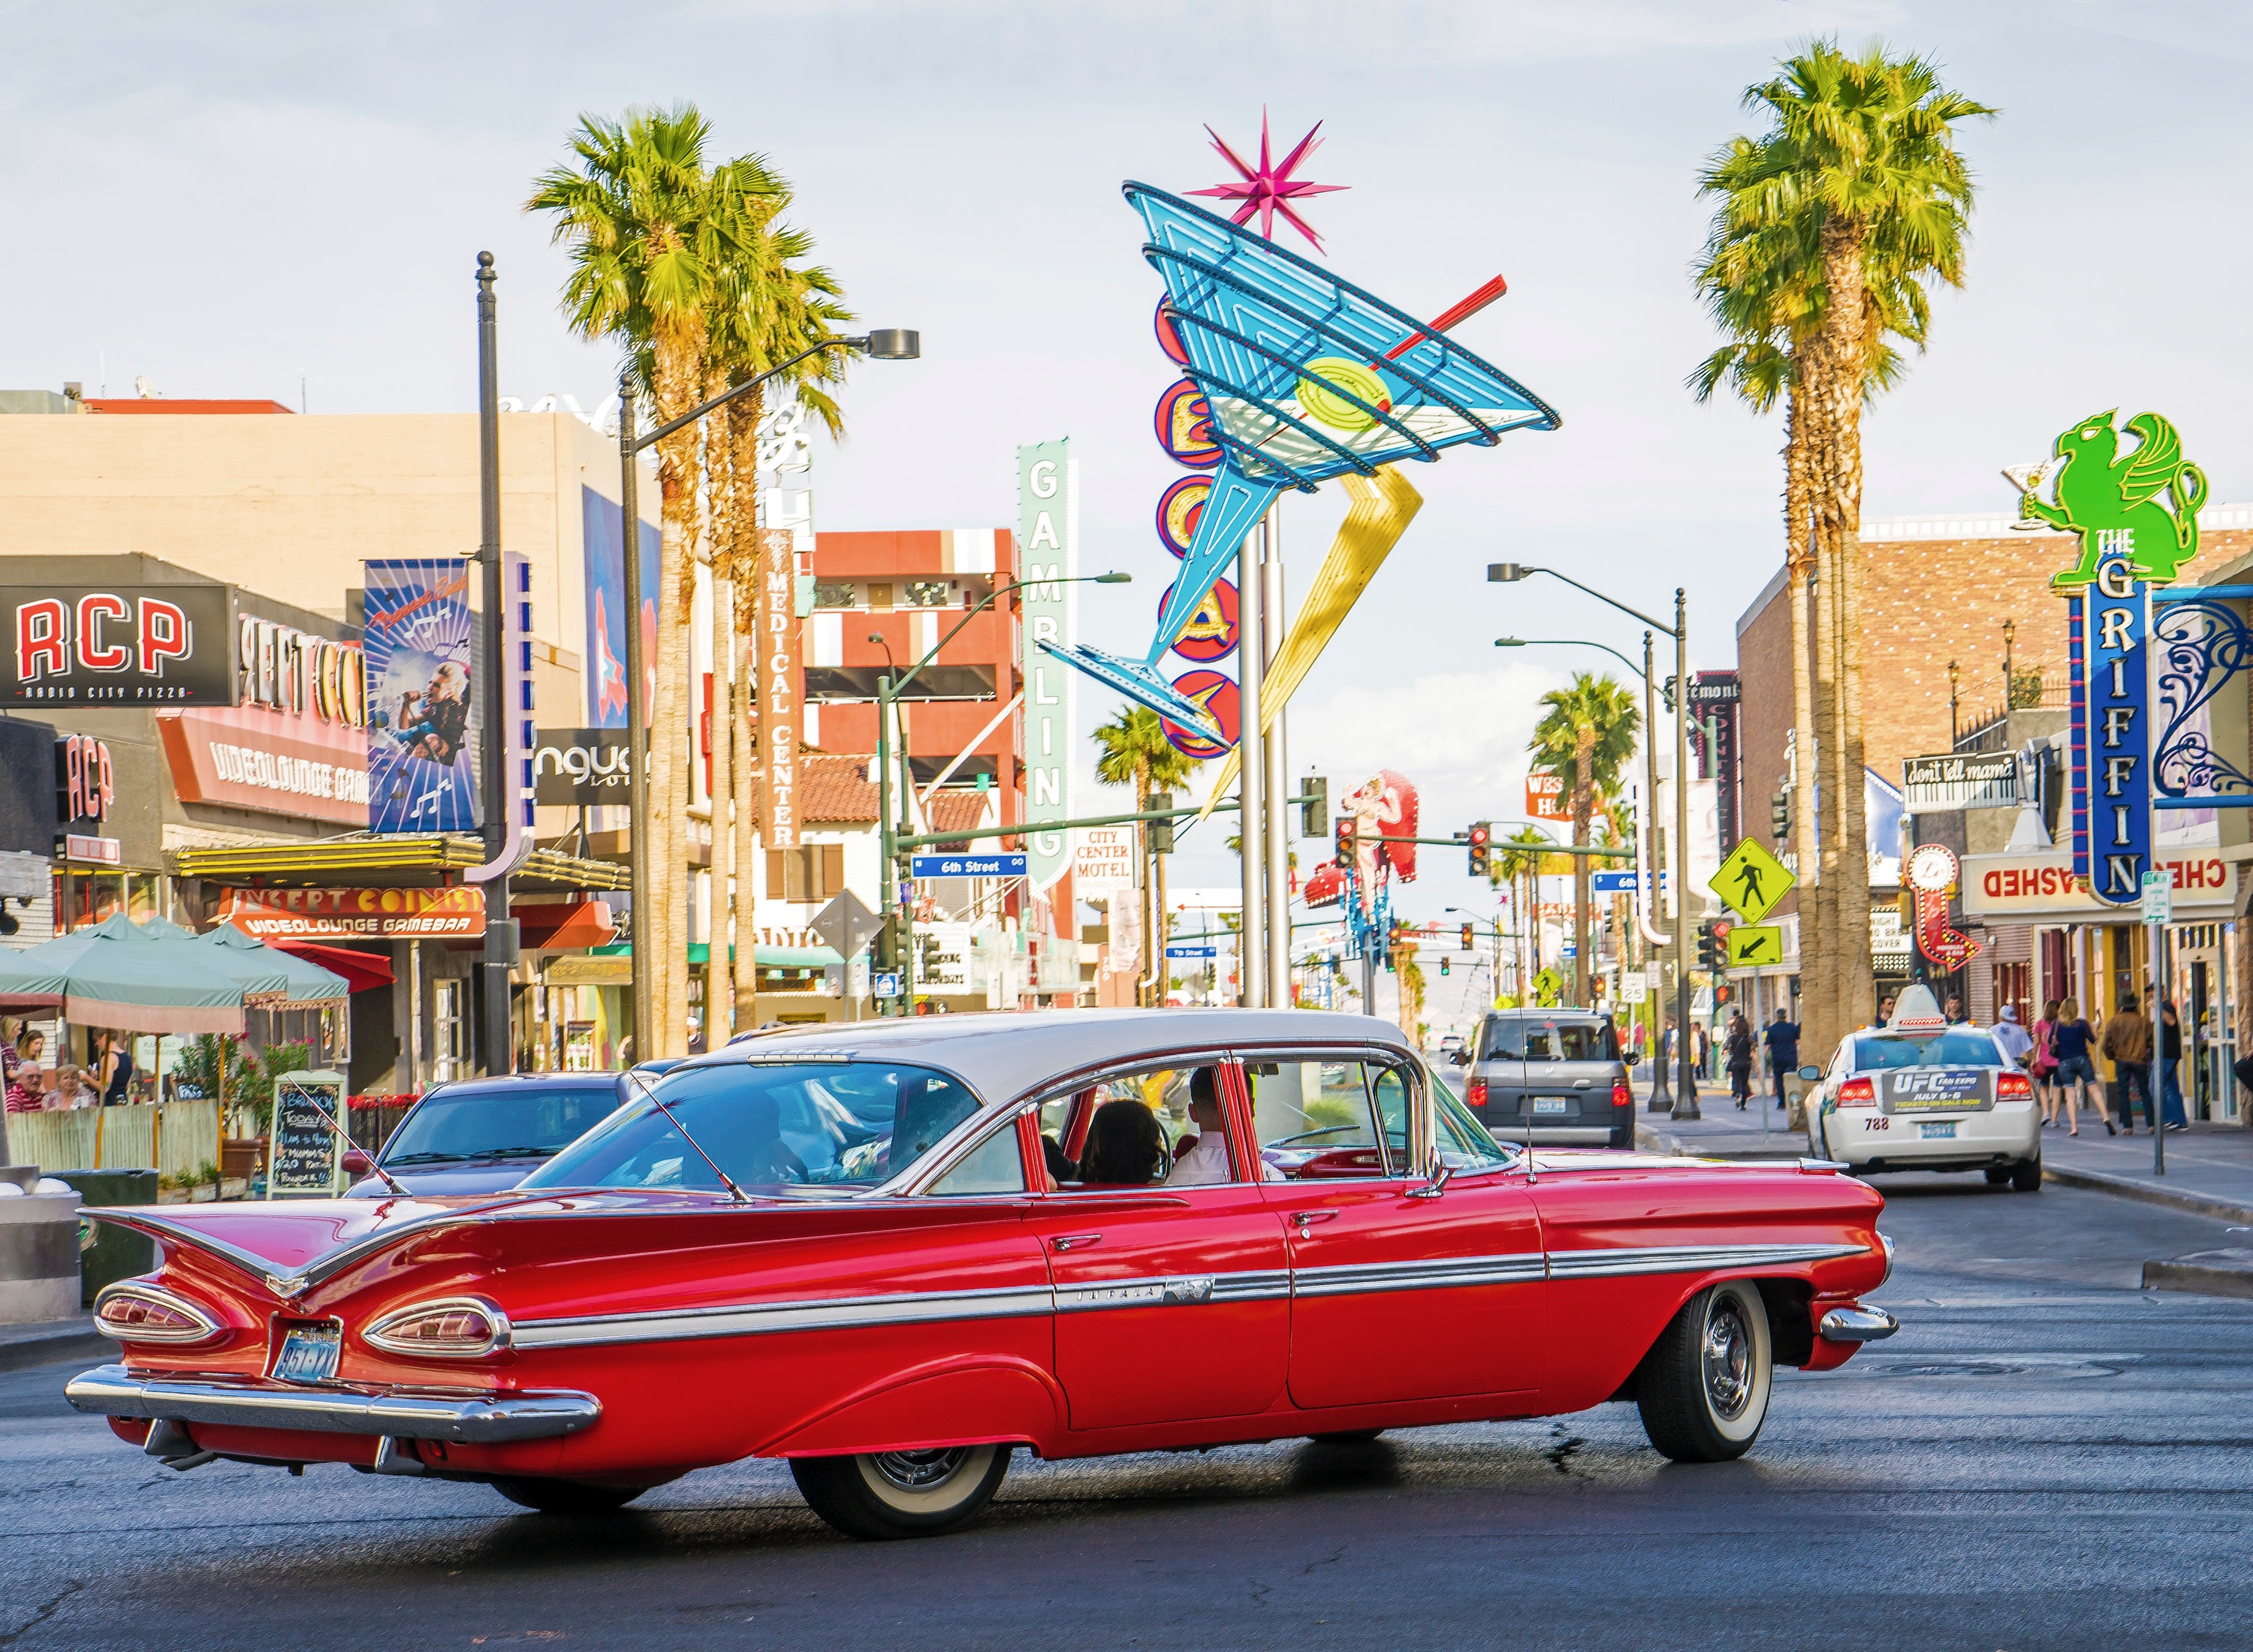
car, vehicle, art, land vehicle, full size car